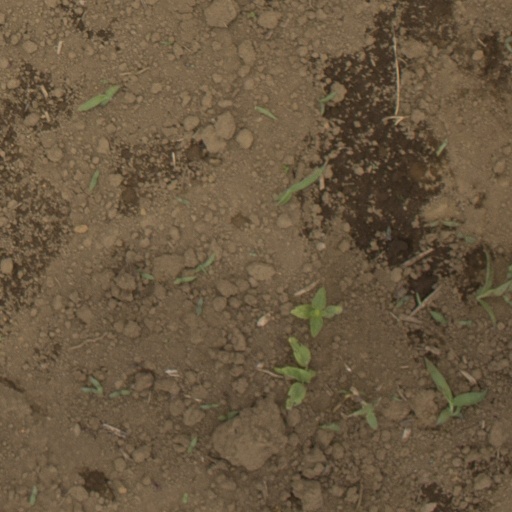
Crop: Jerusalem artichoke